Sky position (RA, Dec in degrees): 149.129, 8.178
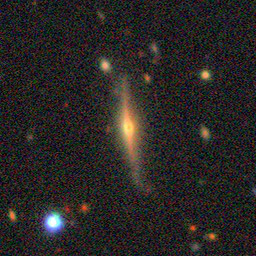
Galaxy morphology: Edge-on Galaxies with Bulge